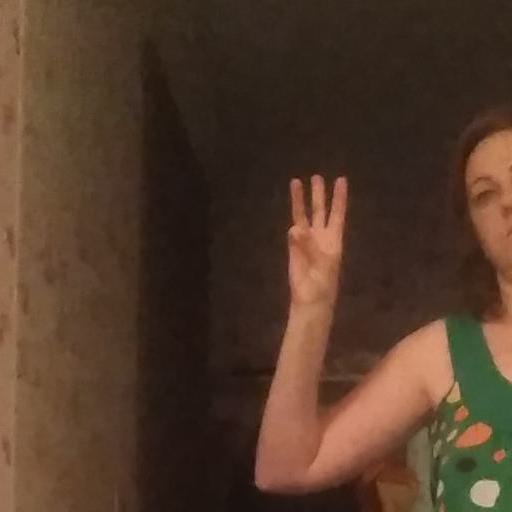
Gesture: three